Baner

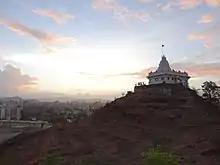
Tukai Devi Mandir Baner (Established 400 years ago)

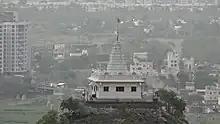
Tukai Devi Mandir Baner (Established 400 years ago)

The history of Baner dates back to the 17th century, when the Kalamkar family inherited Baner, becoming the rulers of the area. Kavaji Kalamkar built a temple of the goddess "Tukai Mata" on a hillock near Baner, which is now known as Baner Hill, part of the Baner-Pashan Biodiversity Park.